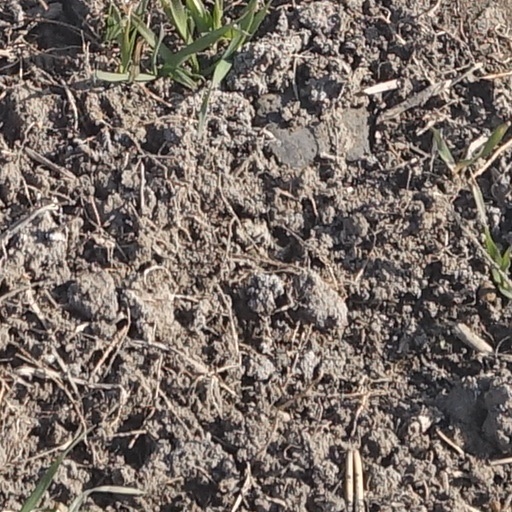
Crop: wheat